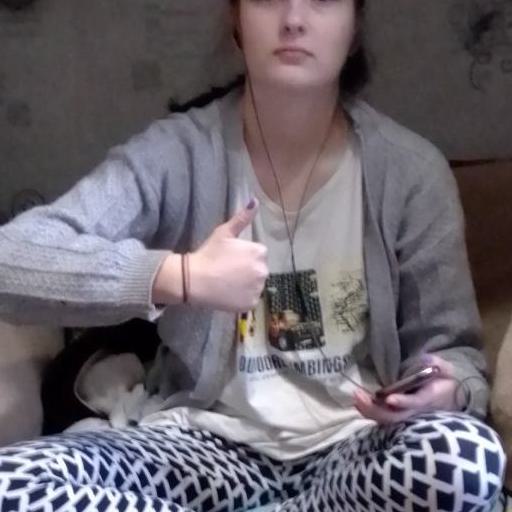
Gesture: like